1184

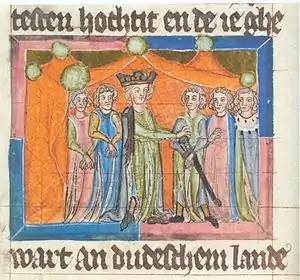
Frederick I during the Diet of Pentecost

Year 1184 (MCLXXXIV) was a leap year starting on Sunday of the Julian calendar.